Zone to Defend

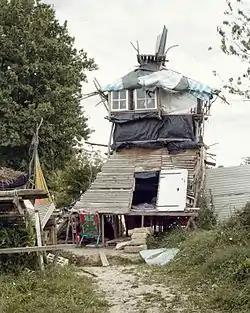
refer to caption

ZAD Notre-Dame-des-Landes (also known as ZAD NDDL) is the most well-known 'Zone to Defend' in France. Located in the Loire-Atlantique department near to Nantes, it is a very large mostly agricultural terrain of which became nationally famous and has resisted several concerted attempts by the French state to evict it. The squatters joined the long struggle against an airport, the Aéroport du Grand Ouest (AGO). It was announced in 2018 that the plans for the airport were cancelled and also that the squatters would have until spring to leave.